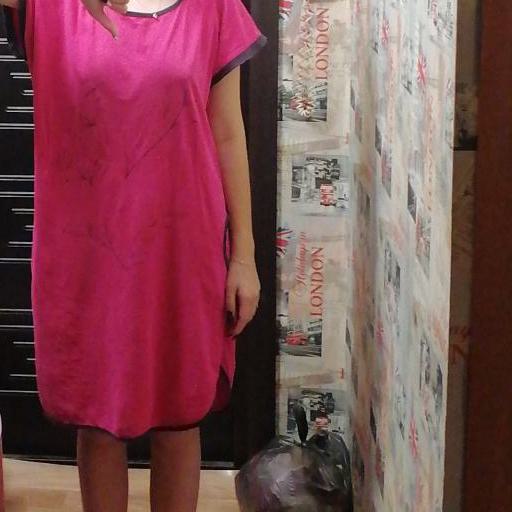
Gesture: no_gesture